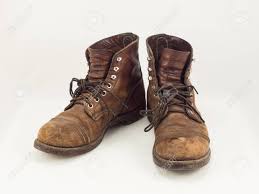
Waste category: shoes